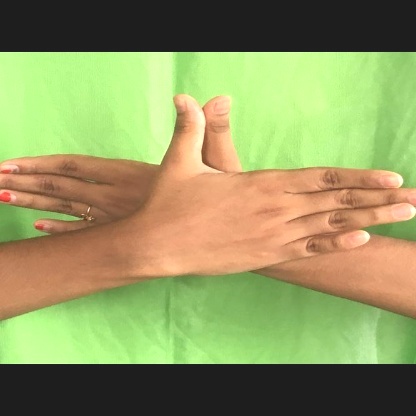
Mudra: Garuda